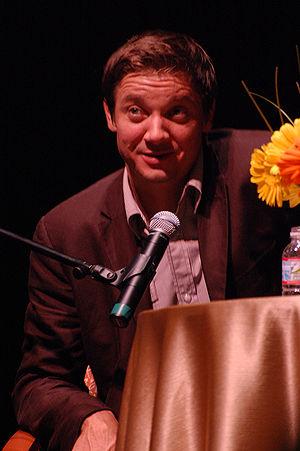
Jeremy Renner [ˈd͡ʒɛɹmi ˈɹɛnɚ], né le 7 janvier 1971 à Modesto, est un acteur, producteur et chanteur américain.